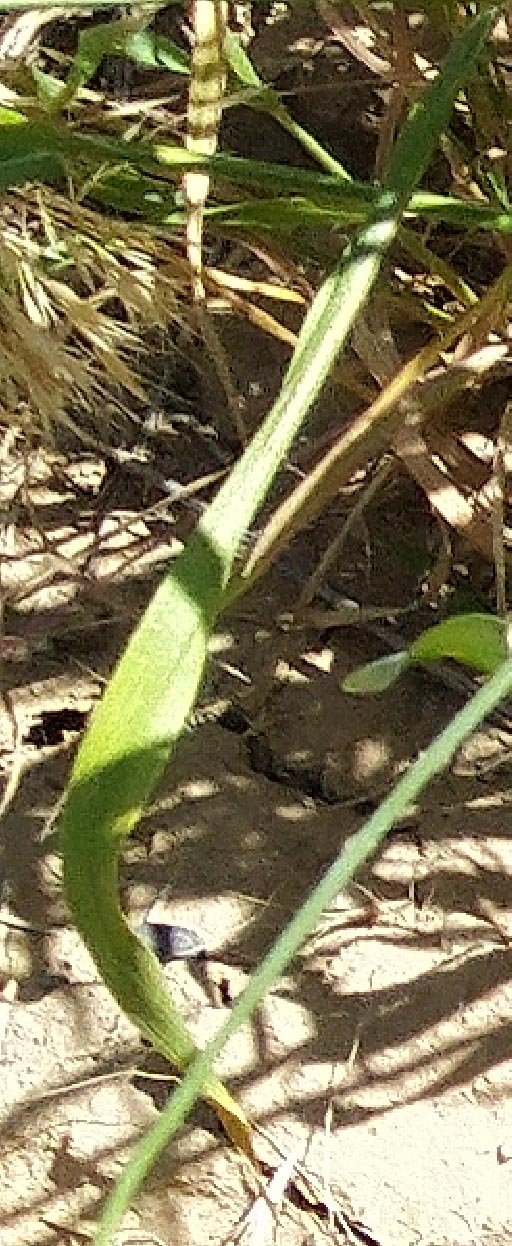
Label: Wheat___Healthy